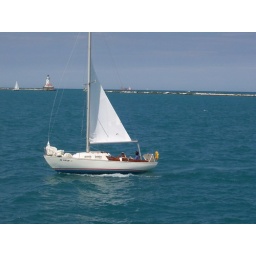
This sail boat was tooling around lake Michigan near Navy Pier in Chicago in July 2008